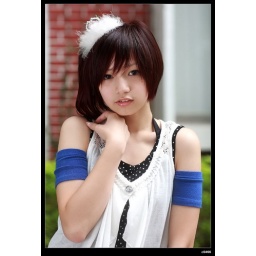
stupid baby is a young and cute girl that got funny name,we shot her in NTU campus of taipei